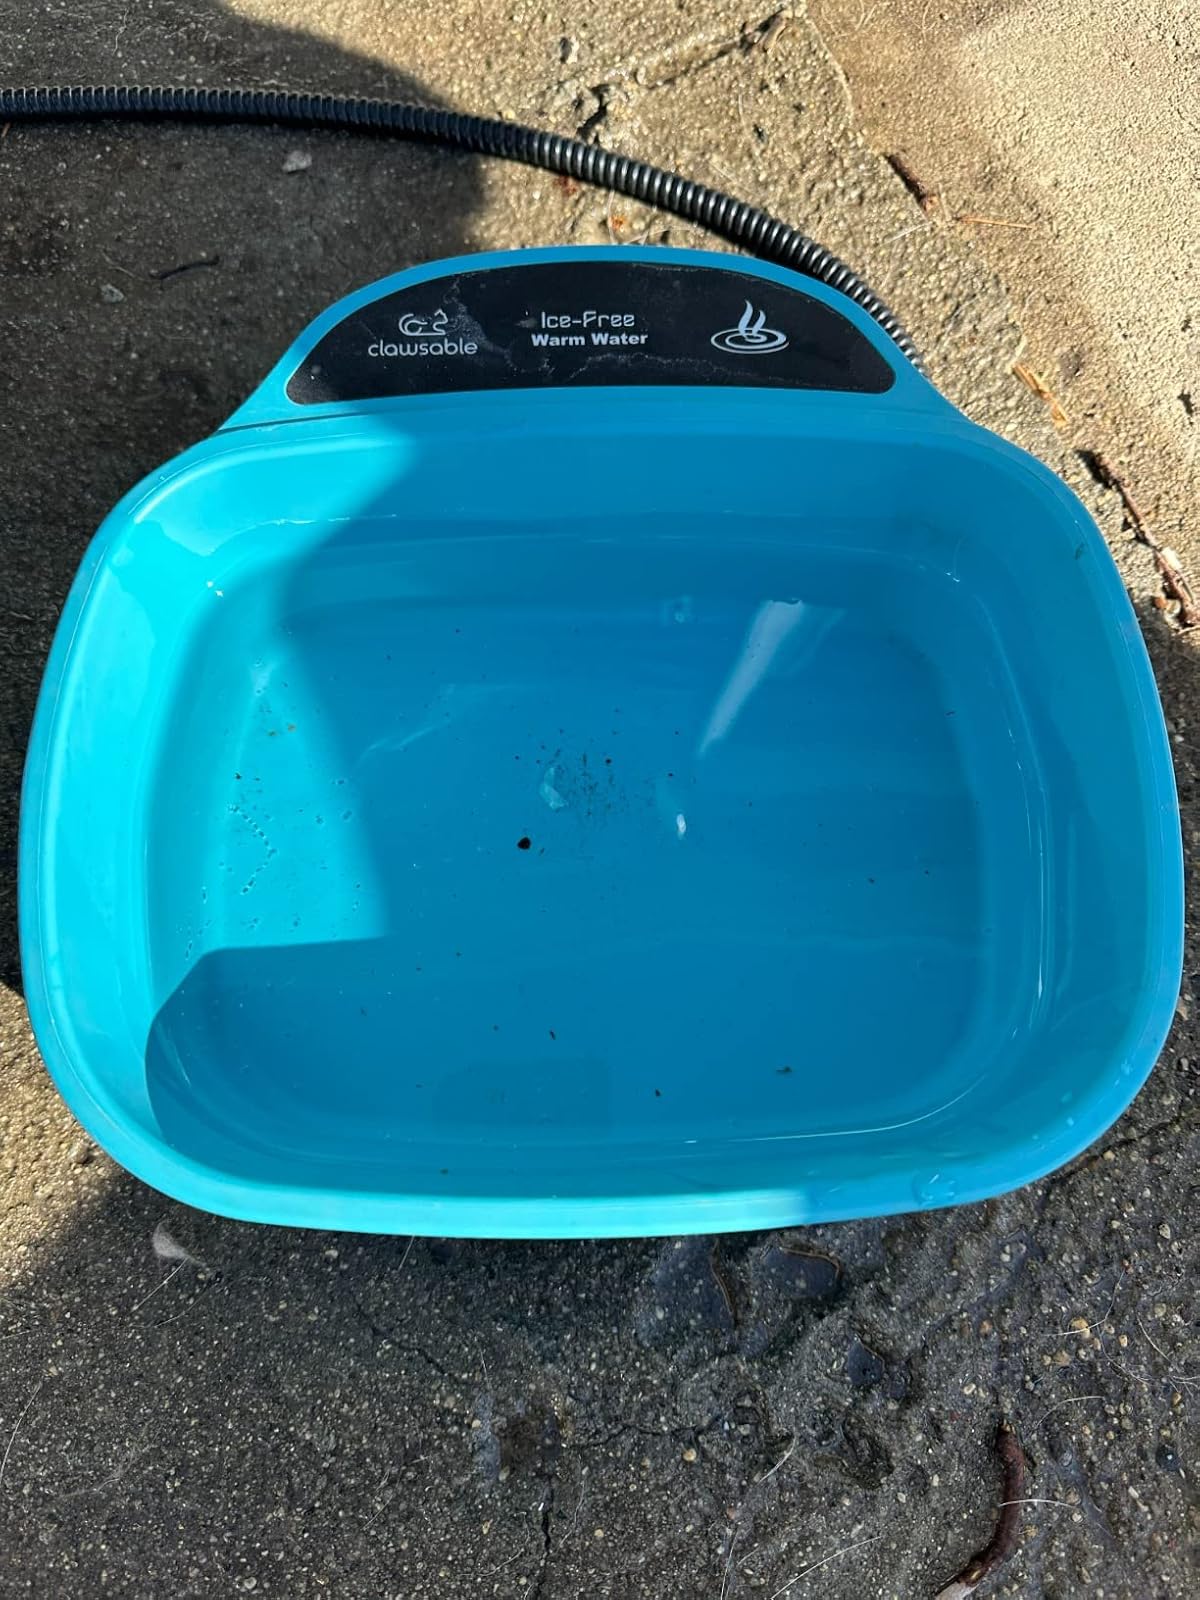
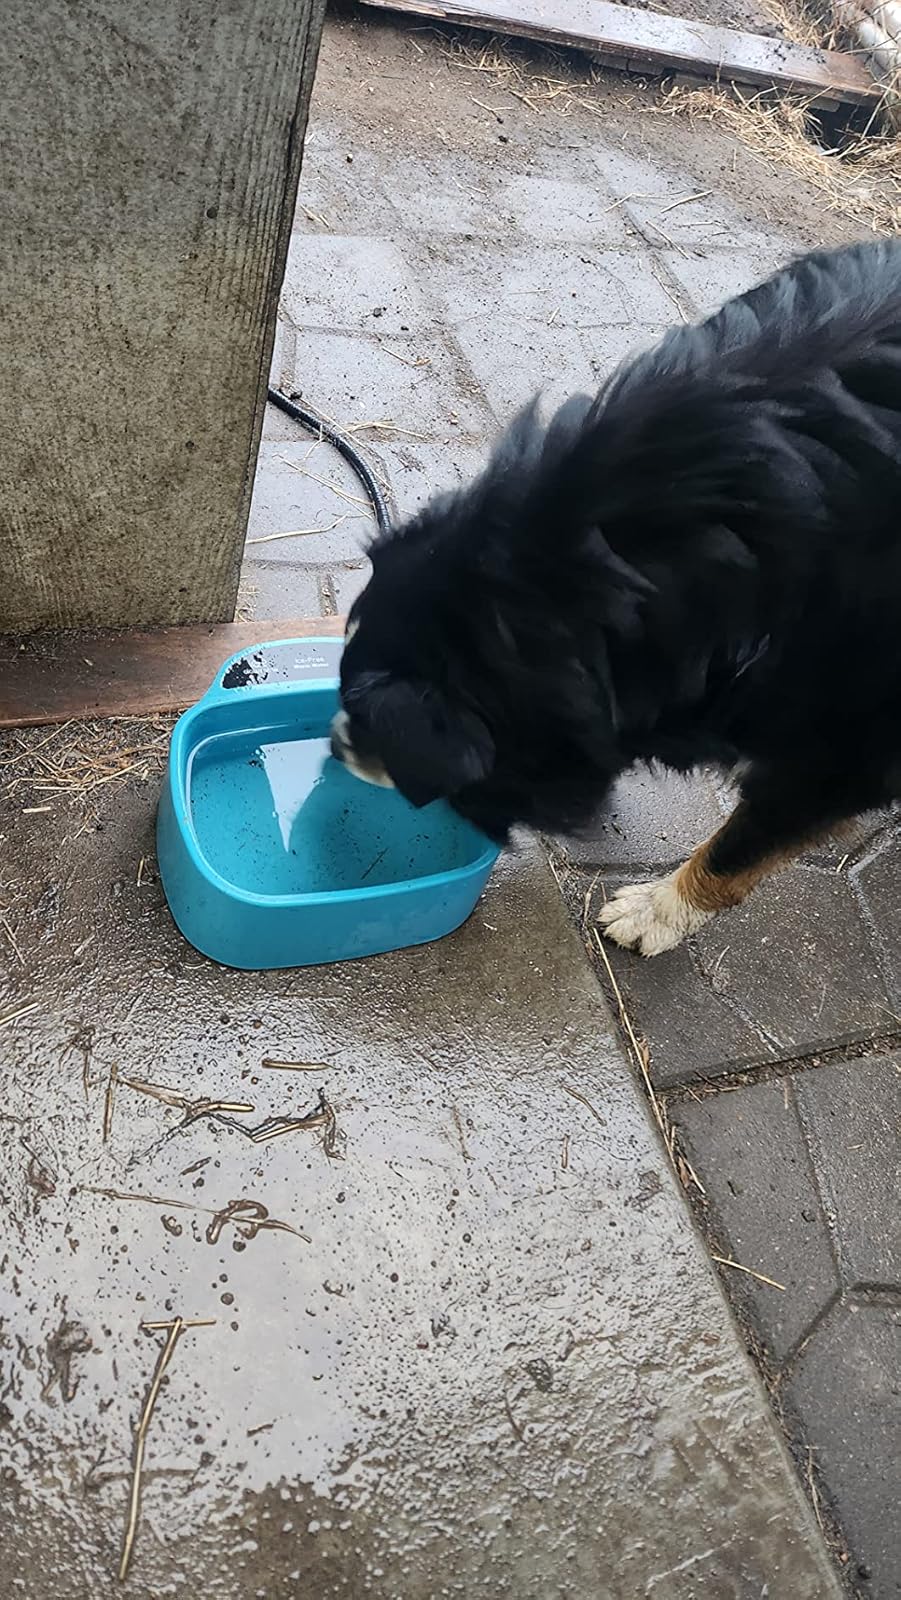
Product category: items_bowl
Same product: yes